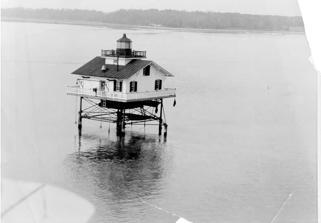
Building: Upper Cedar Point Light
Country: United States of America
Year built: 1867
Lighthouse in Maryland, United States Lighthouse Upper Cedar Point Light Upper Cedar Point Light, seen from the air during the 1920s Location 2 miles West of Matthias Point in the Potomac River Coordinates 38°24′10″N 77°04′57″W / 38.4027°N 77.0826°W / 38.4027; -77.0826 Tower Foundation screw-pile Construction cast-iron / wood Shape square house Light First lit 1867 Deactivated 1963 Focal height 4.5 m (15 ft) Characteristic Fl R 6s The Upper Cedar Point Light was a screw-pile lighthouse in the Potomac River in Maryland .  It was first lit in 1867 and served, except for a brief period of inactivity, until being dismantled in 1963. History The station had been served by a lightvessel since 1821. In 1867 a small square screw-pile structure was constructed at the site.  It served until 1876, when the Mathias Point Light was constructed to the east. The Lighthouse Board received numerous complaints, however, and reactivated the light in 1882. Five years after the lighthouse was re-lit, Thomas Edwin Speake was the keeper.  It remained active until 1963, when it was dismantled and replaced with a small automatic tower mounted on the original foundation. Upper Cedar Point Light was tended by a black keeper and assistant keeper for a time in the 1870s, one of the few American lighthouses to be so served. References Chesapeake Chapter, USLHS page de Gast, Robert (1973). The Lighthouses of the Chesapeake . Johns Hopkins University Press. p. 158 . ISBN 9780801815485 . External links Rowlett, Russ. "Lighthouses of the United States: Maryland" . The Lighthouse Directory . University of North Carolina at Chapel Hill . Maryland portal Engineering portal v t e Lighthouses of Maryland Main: List of lighthouses in the United States Baltimore Harbor Light Blakistone Island Light Bloody Point Bar Light Bodkin Island Light Cedar Point Light Choptank River Light Clay Island Light Cobb Point Bar Light Concord Point Light Cove Point Light Craighill Channel Lower Range Front Light Craighill Channel Lower Range Rear Light Craighill Channel Upper Range Front Light Craighill Channel Upper Range Rear Light Drum Point Light Fishing Battery Light Fog Point Light Fort Carroll Light Fort Washington Light Great Shoals Light Greenbury Point Light Hawkins Point Light Holland Island Bar Light Hooper Island Light Hooper Strait Light Janes Island Light Lazaretto Point Light Leading Point Light Love Point Light Lower Cedar Point Light Maryland Point Light Mathias Point Light North Point Range Lights Piney Point Light Point Lookout Light Point No Point Light Pooles Island Light Ragged Point Light Sandy Point Shoal Light Seven Foot Knoll Light Sharkfin Shoal Light Sharps Island Light Solomons Lump Light Somers Cove Light Thomas Point Shoal Light Triton Light Turkey Point Light Upper Cedar Point Light Authority control databases : Geographic ARLHS Admiralty : J1908 USCG : 2-17880